List of non-marine molluscs of Kenya

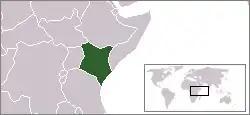
Location of Kenya

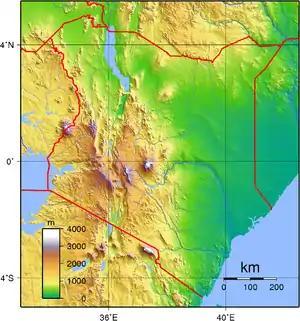
topography of Kenya

The non-marine molluscs of Kenya are a part of the molluscan fauna of Kenya (wildlife of Kenya).